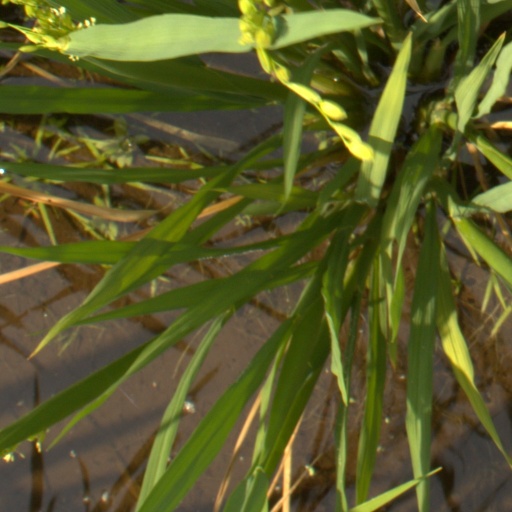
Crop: rice